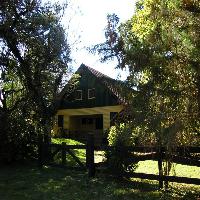
Weather: sun or clear